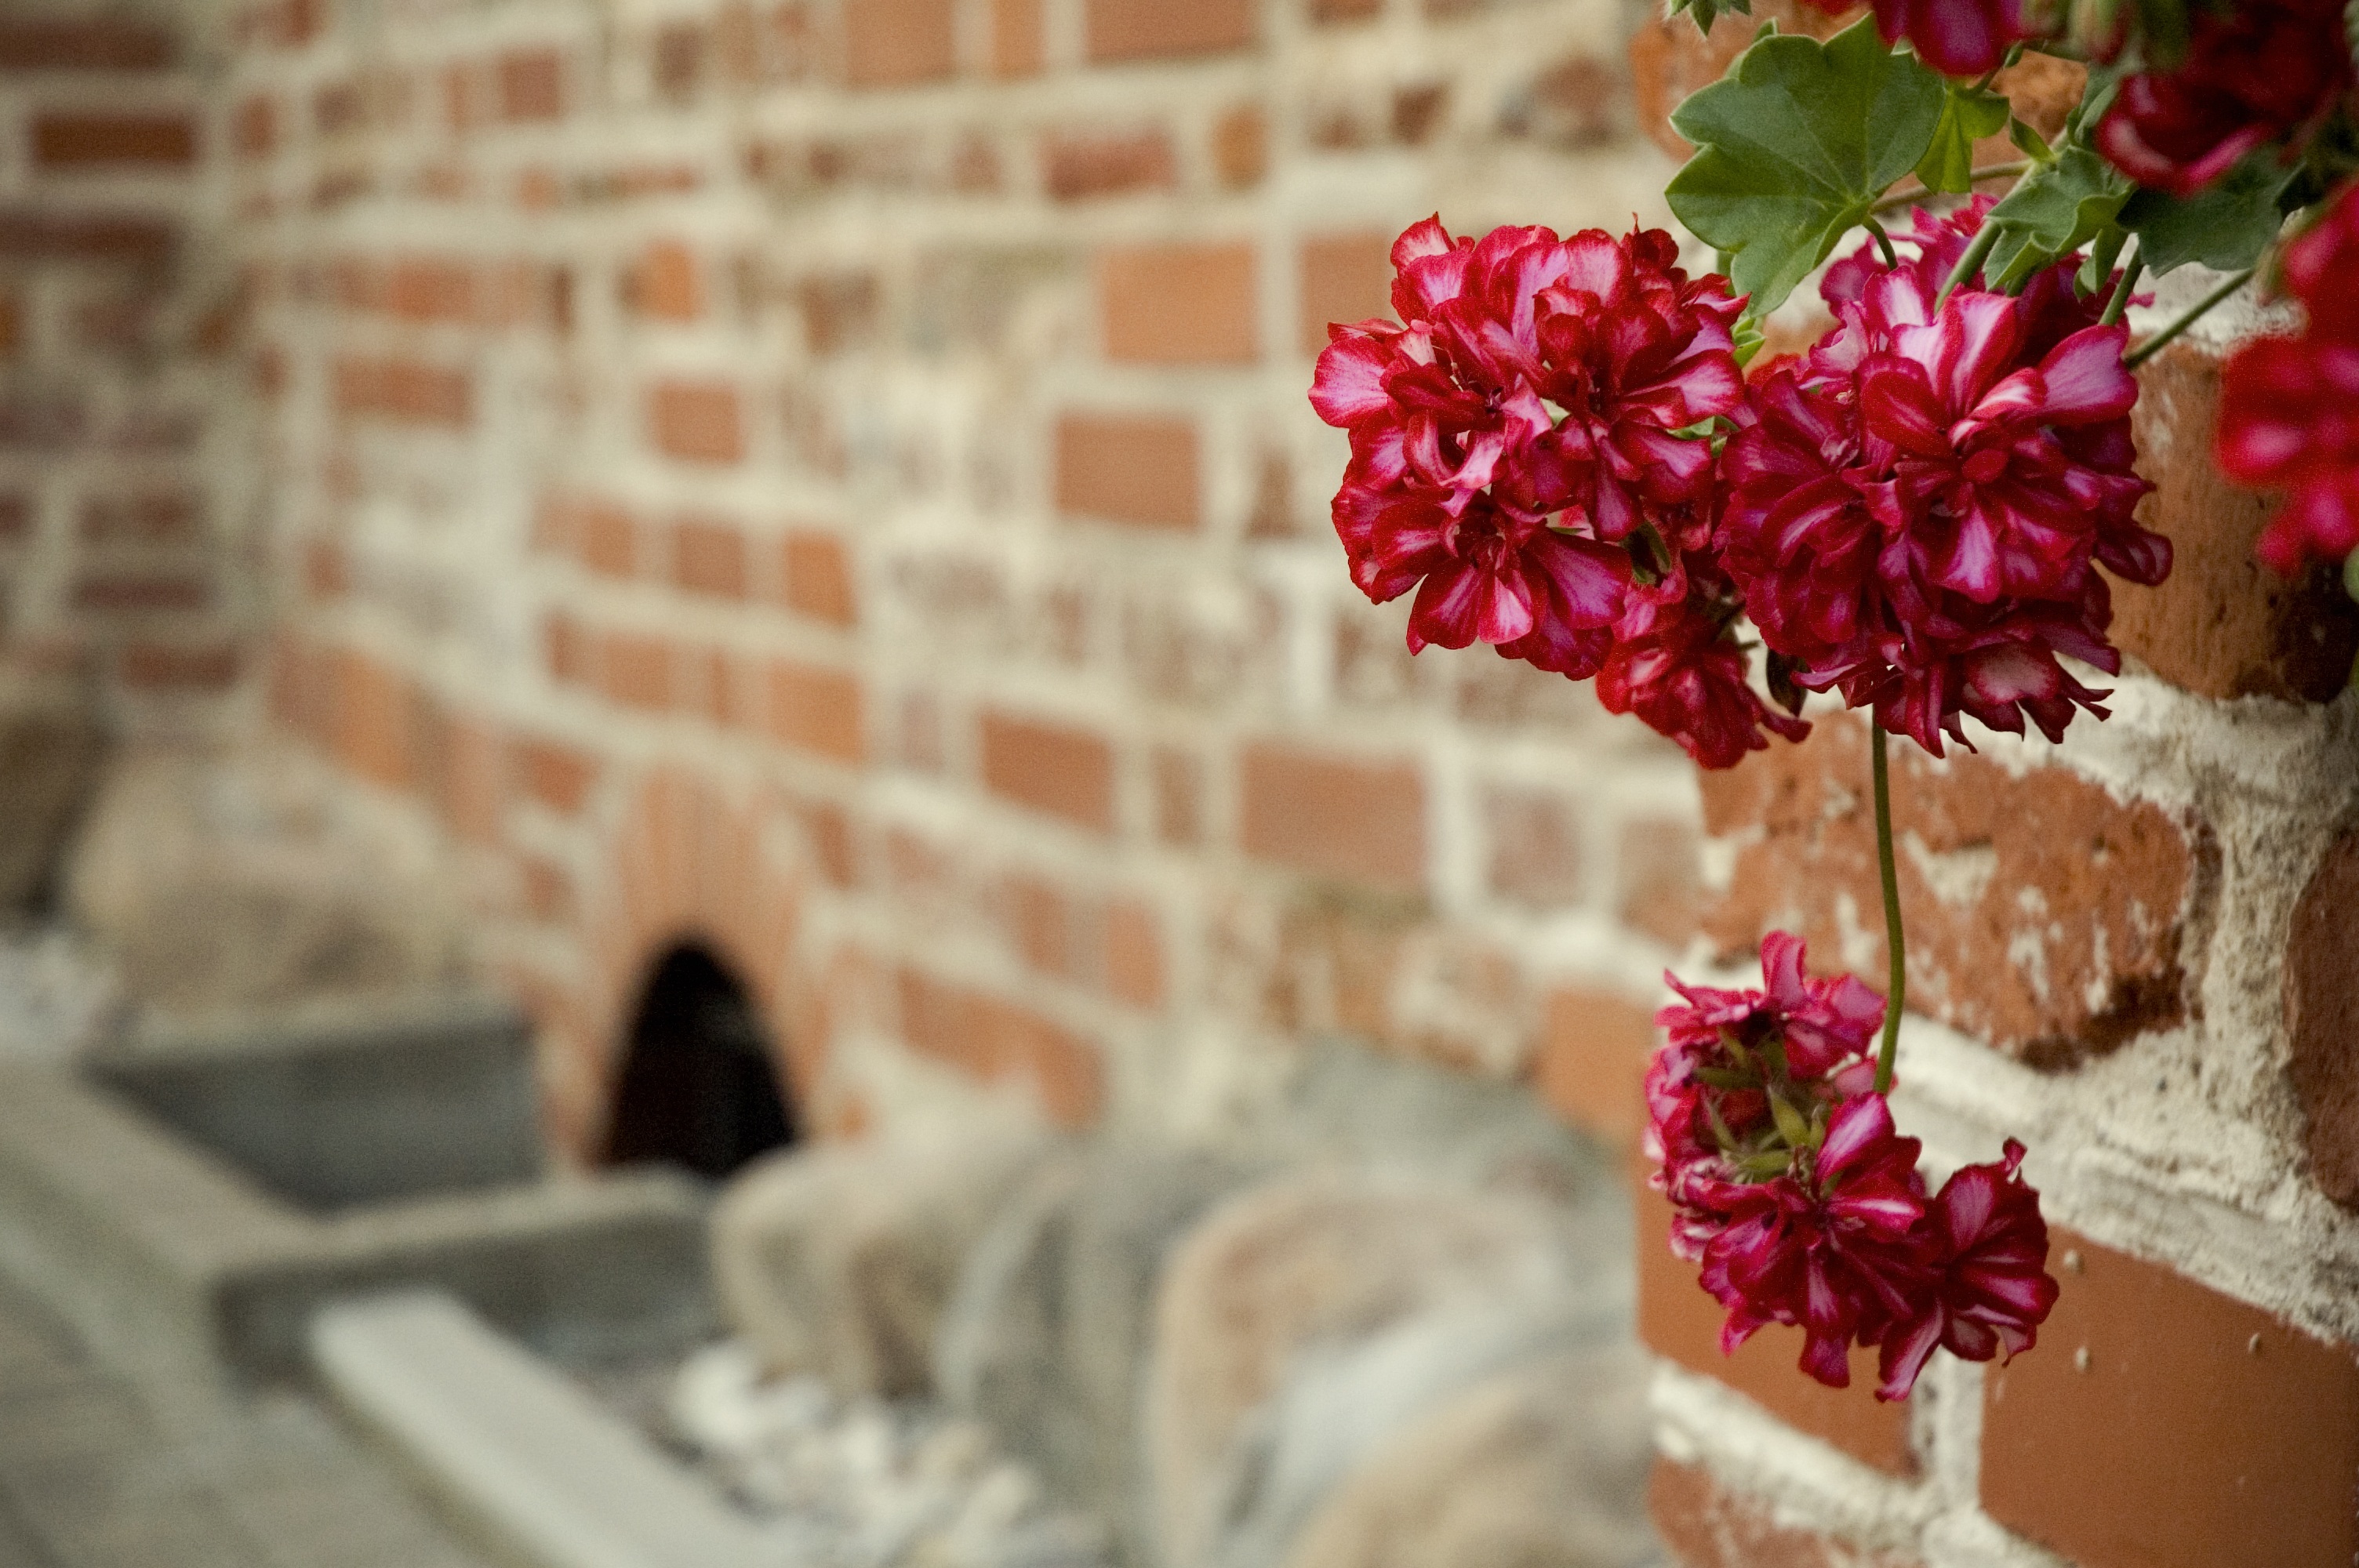
flower, bloom, wall, food, spring, red, aisle, outdoors, ceremony, bright, bricks